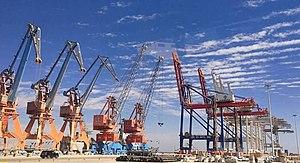
Le commerce extérieur du Pakistan est un élément important de l'économie du pays, incluant ses importations et exportations vers les pays étrangers. Le pays tente d'augmenter ses exportations pour développer son économie, mais fait face à une balance commerciale déficitaire. Il est membre de plusieurs organisations commerciales, comme l'Organisation mondiale du commerce ou l'Accord de libre-échange de l'Asie du Sud.